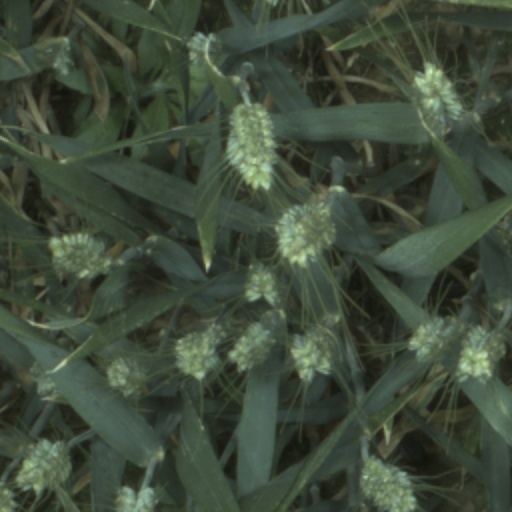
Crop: wheat